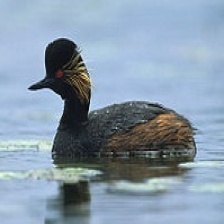
Species: BLACK-NECKED GREBE
Scientific name: PODICEPS NIGRICOLLIS